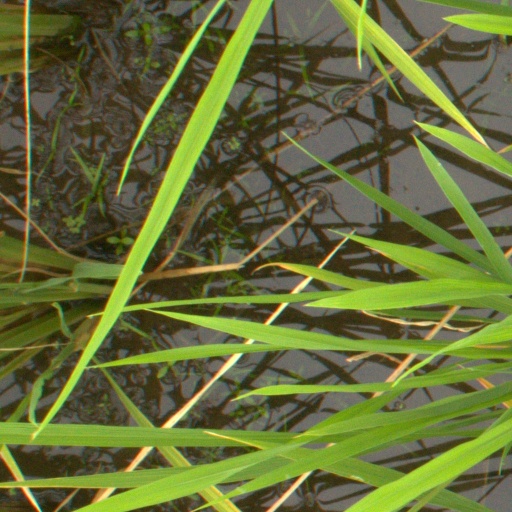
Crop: rice